Step into Liquid

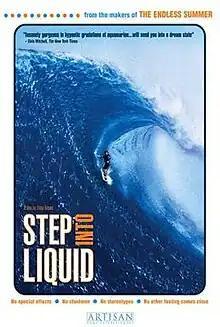
Film poster

Step into Liquid (2003) is a documentary about surfing directed by Dana Brown, son of famed surfer and filmmaker Bruce Brown. The film includes surfing footage from the famous Pipeline, the beaches of Vietnam, and some of the world's largest waves, at Cortes Bank. The film was Dana Brown's first solo project.